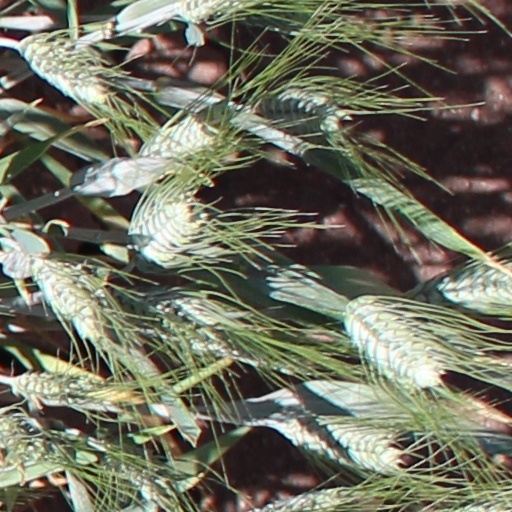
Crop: wheat